20 euro cent coin

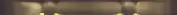
Edge of all 20 euro cent coins

The coins are composed of an alloy called Nordic gold, with a diameter of 22.25 mm, a 2.14 mm thickness and a mass of 5.74 grams. The coins' edges are smooth with seven indentations from the coin's "Spanish flower" shape. The coins have been used from 2002, though some are dated 1999 which is the year the euro was created as a currency, but not put into general circulation.